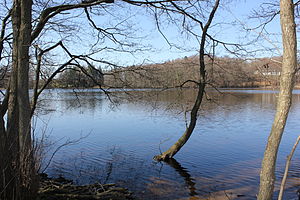
Sankelmark Sø
Sankelmark Sø
Sankelmark Sø er en indlandsø i det nordlige Tyskland, beliggende i det nordlige Sydslesvig mellem landsbyerne Oversø og Sankelmark få kilometer syd for Flensborg.